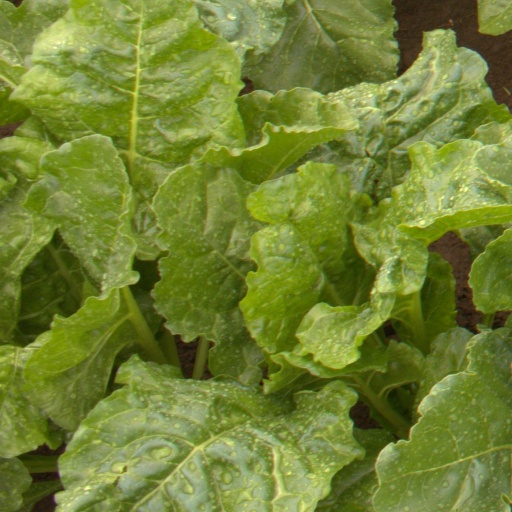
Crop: sugar beet